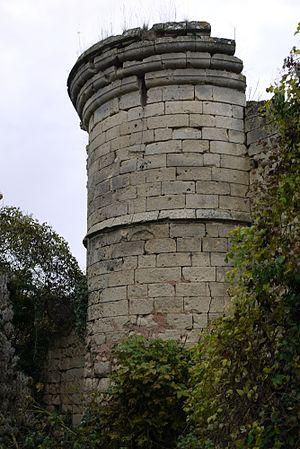
les vestiges du Château de Ville-Savoye
Ville-Savoye est une commune française située dans le département de l'Aisne, en région Hauts-de-France.
Le château de Ville-Savoye est un ancien château situé à Ville-Savoye, en France.